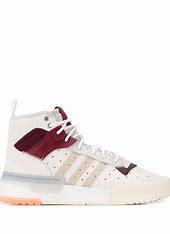
Brand: adidas
Model: originals Adidas Originals Rivalry Rm